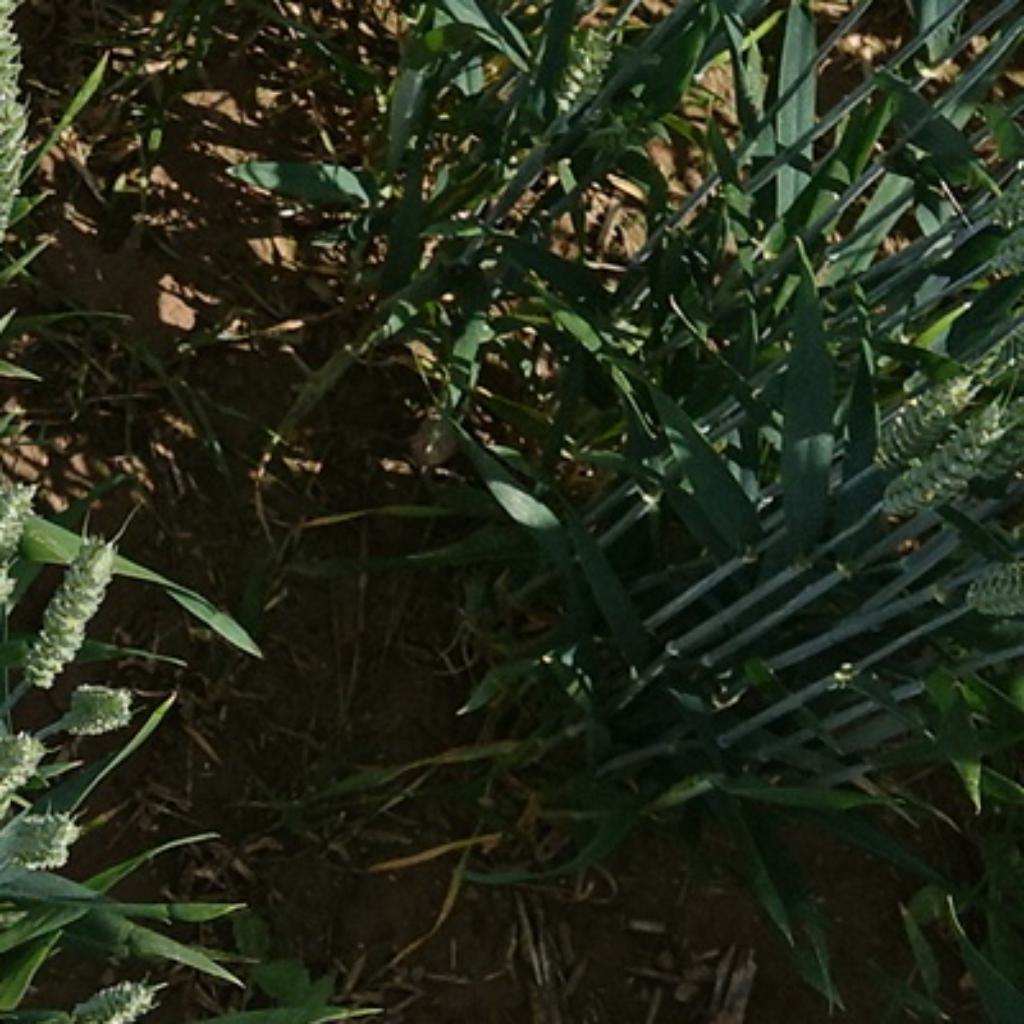
Country: France
Location: VLB
Wheat development stage: Filling